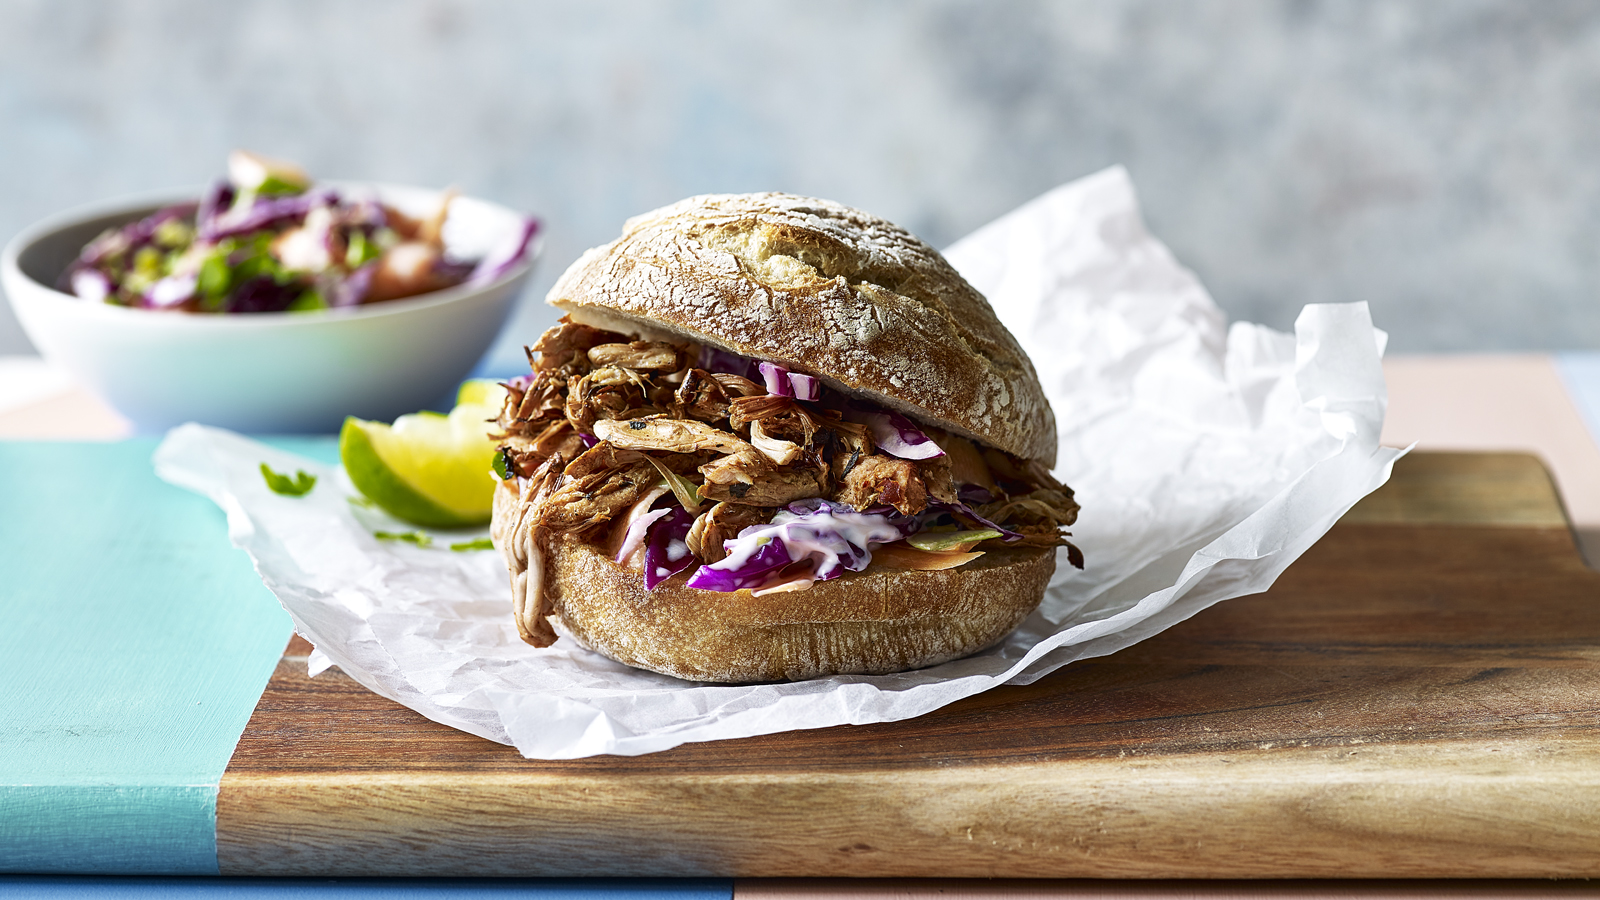
Dish: burger